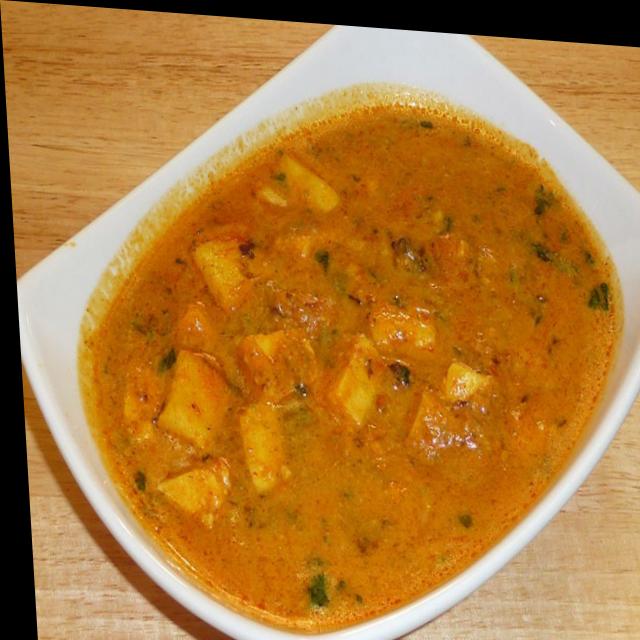
Dish: shahi_paneer